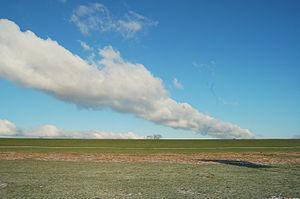
Le stratocumulus est un genre de nuage appartenant à l'étage inférieur et situé à une altitude comprise entre 500 et 2 500 m. Son épaisseur est de 600 m.
Le radiatus est une variété de nuages qui désigne des nuages en bancs, en nappes ou en couches formant de larges bandes parallèles qui, par suite de l'effet de la perspective, semblent converger vers un point de l'horizon ou, lorsque les bandes traversent entièrement le ciel, vers deux points opposés de l'horizon, appelés « point de radiation ».